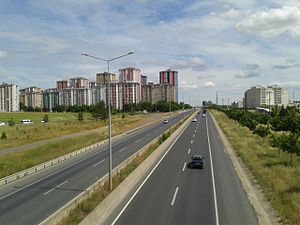
Çorlu
Çorlu er en by i det nordvestlige Tyrkiet i det indre af det østlige Thrakien. Byen ligger i provinsen Tekirdağ. Den er et industrielt centrum i løbet af den hurtige udvikling på en slette nær den europæiske rute 80 mellem Istanbul og Tyrkiets grænse til Grækenland og Bulgarien. Byen har omkring 226.000 indbyggere.